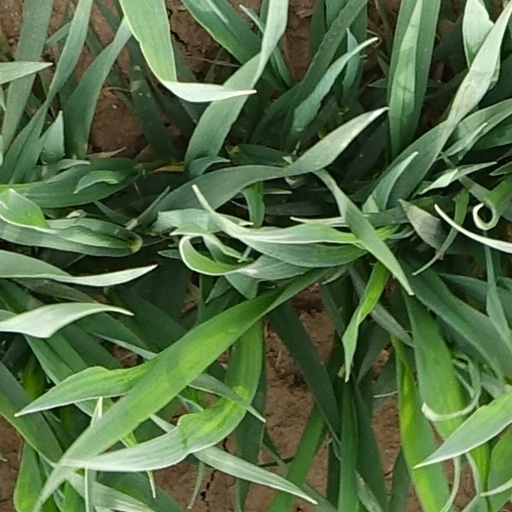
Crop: wheat